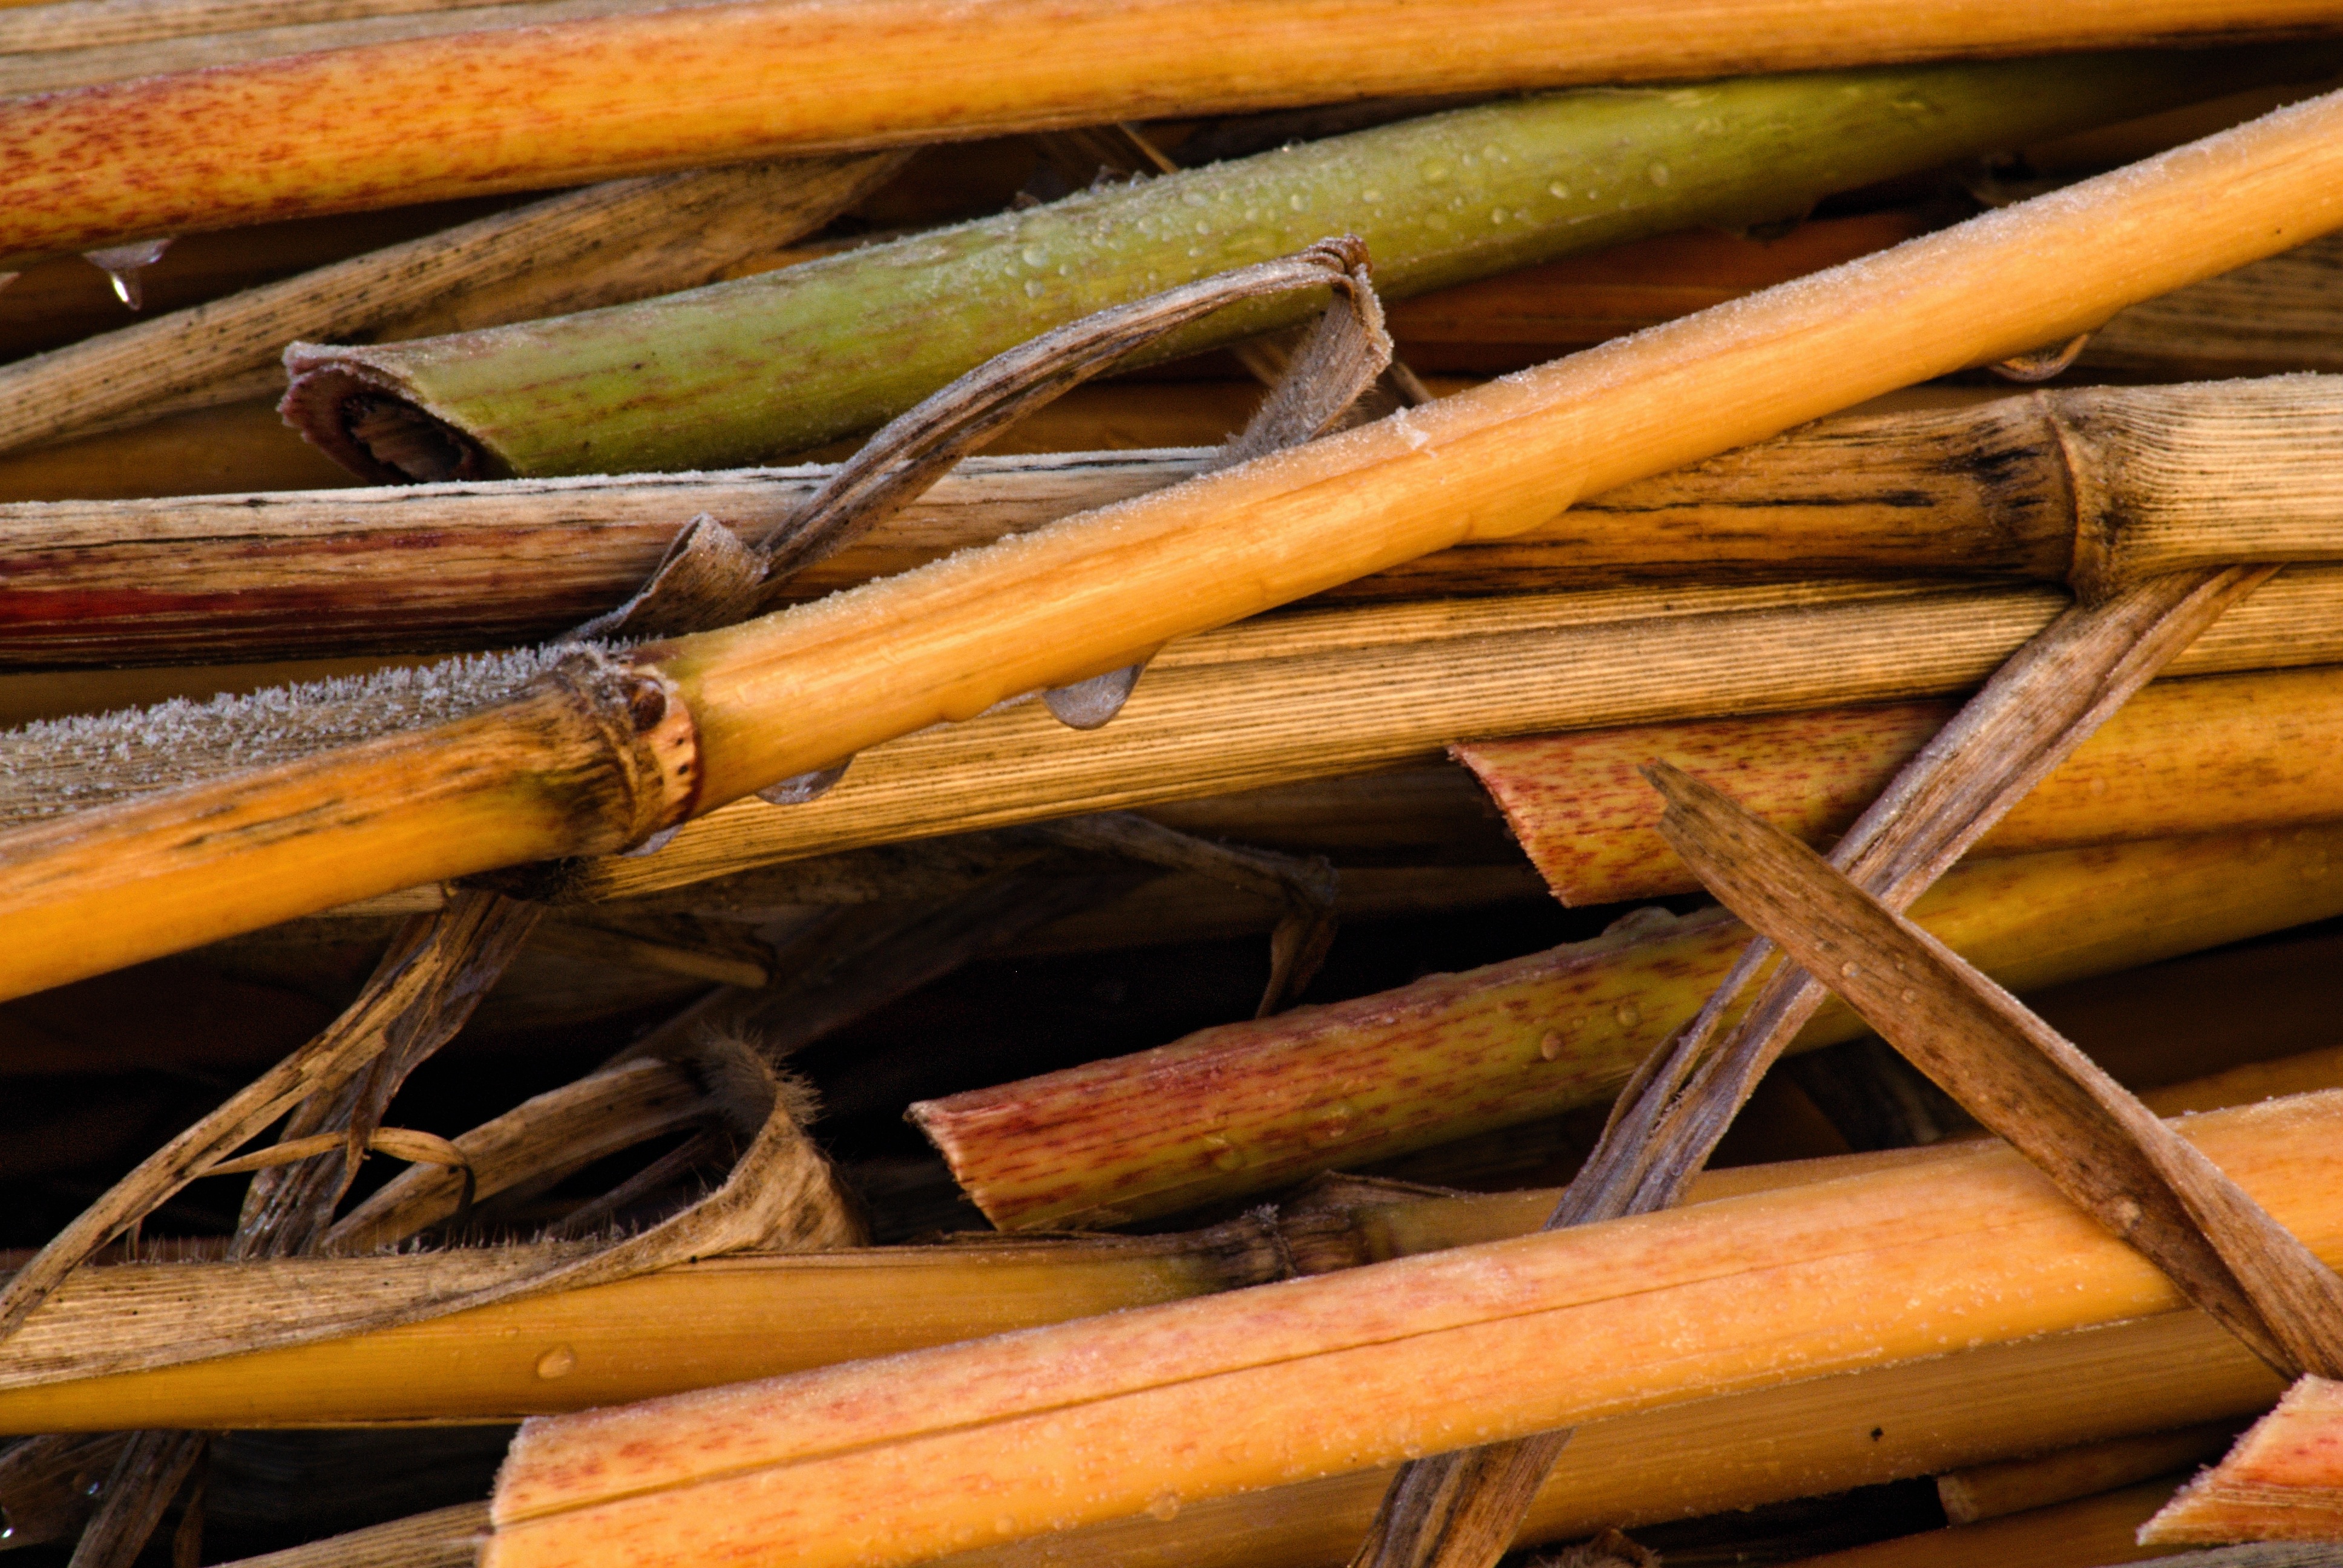
branch, drop, dew, plant, wood, water drop, leaf, wet, dry, food, produce, crop, macro, agriculture, lumber, twig, sheet, straws, drops, detailed, scapes, bamboo, rime, flavor, man made object, plant stem, miscanthus chinese